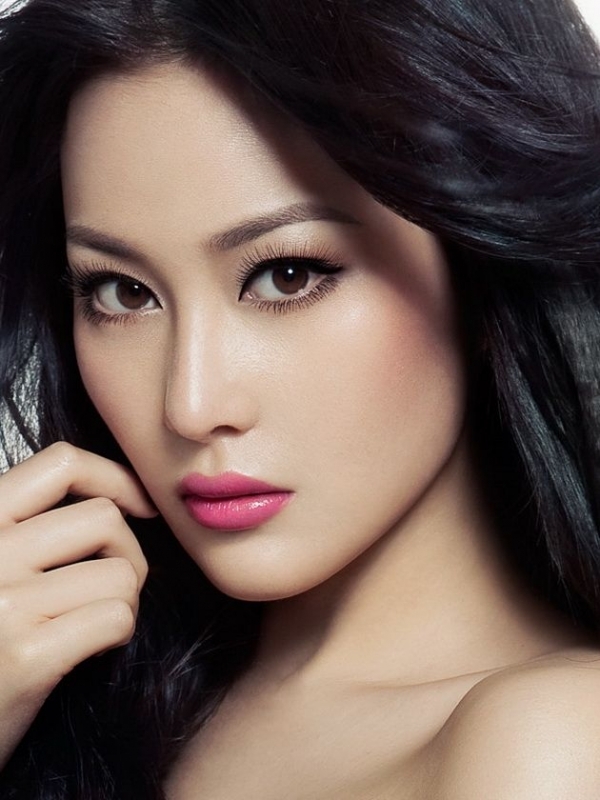
Gender: women